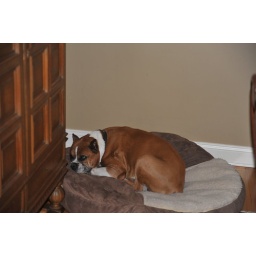
Usually he would be jumping on the first person to come downstairs in the morning. He had a late night.